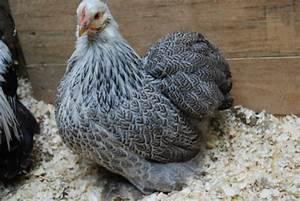
chicken